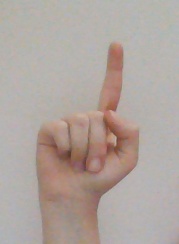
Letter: bb